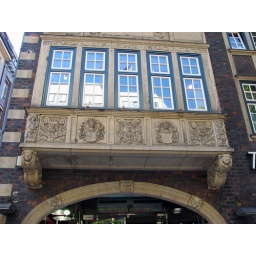
Built from 1910 -1911 as an art trading house in Hamburg, this building is covered with Green Men.